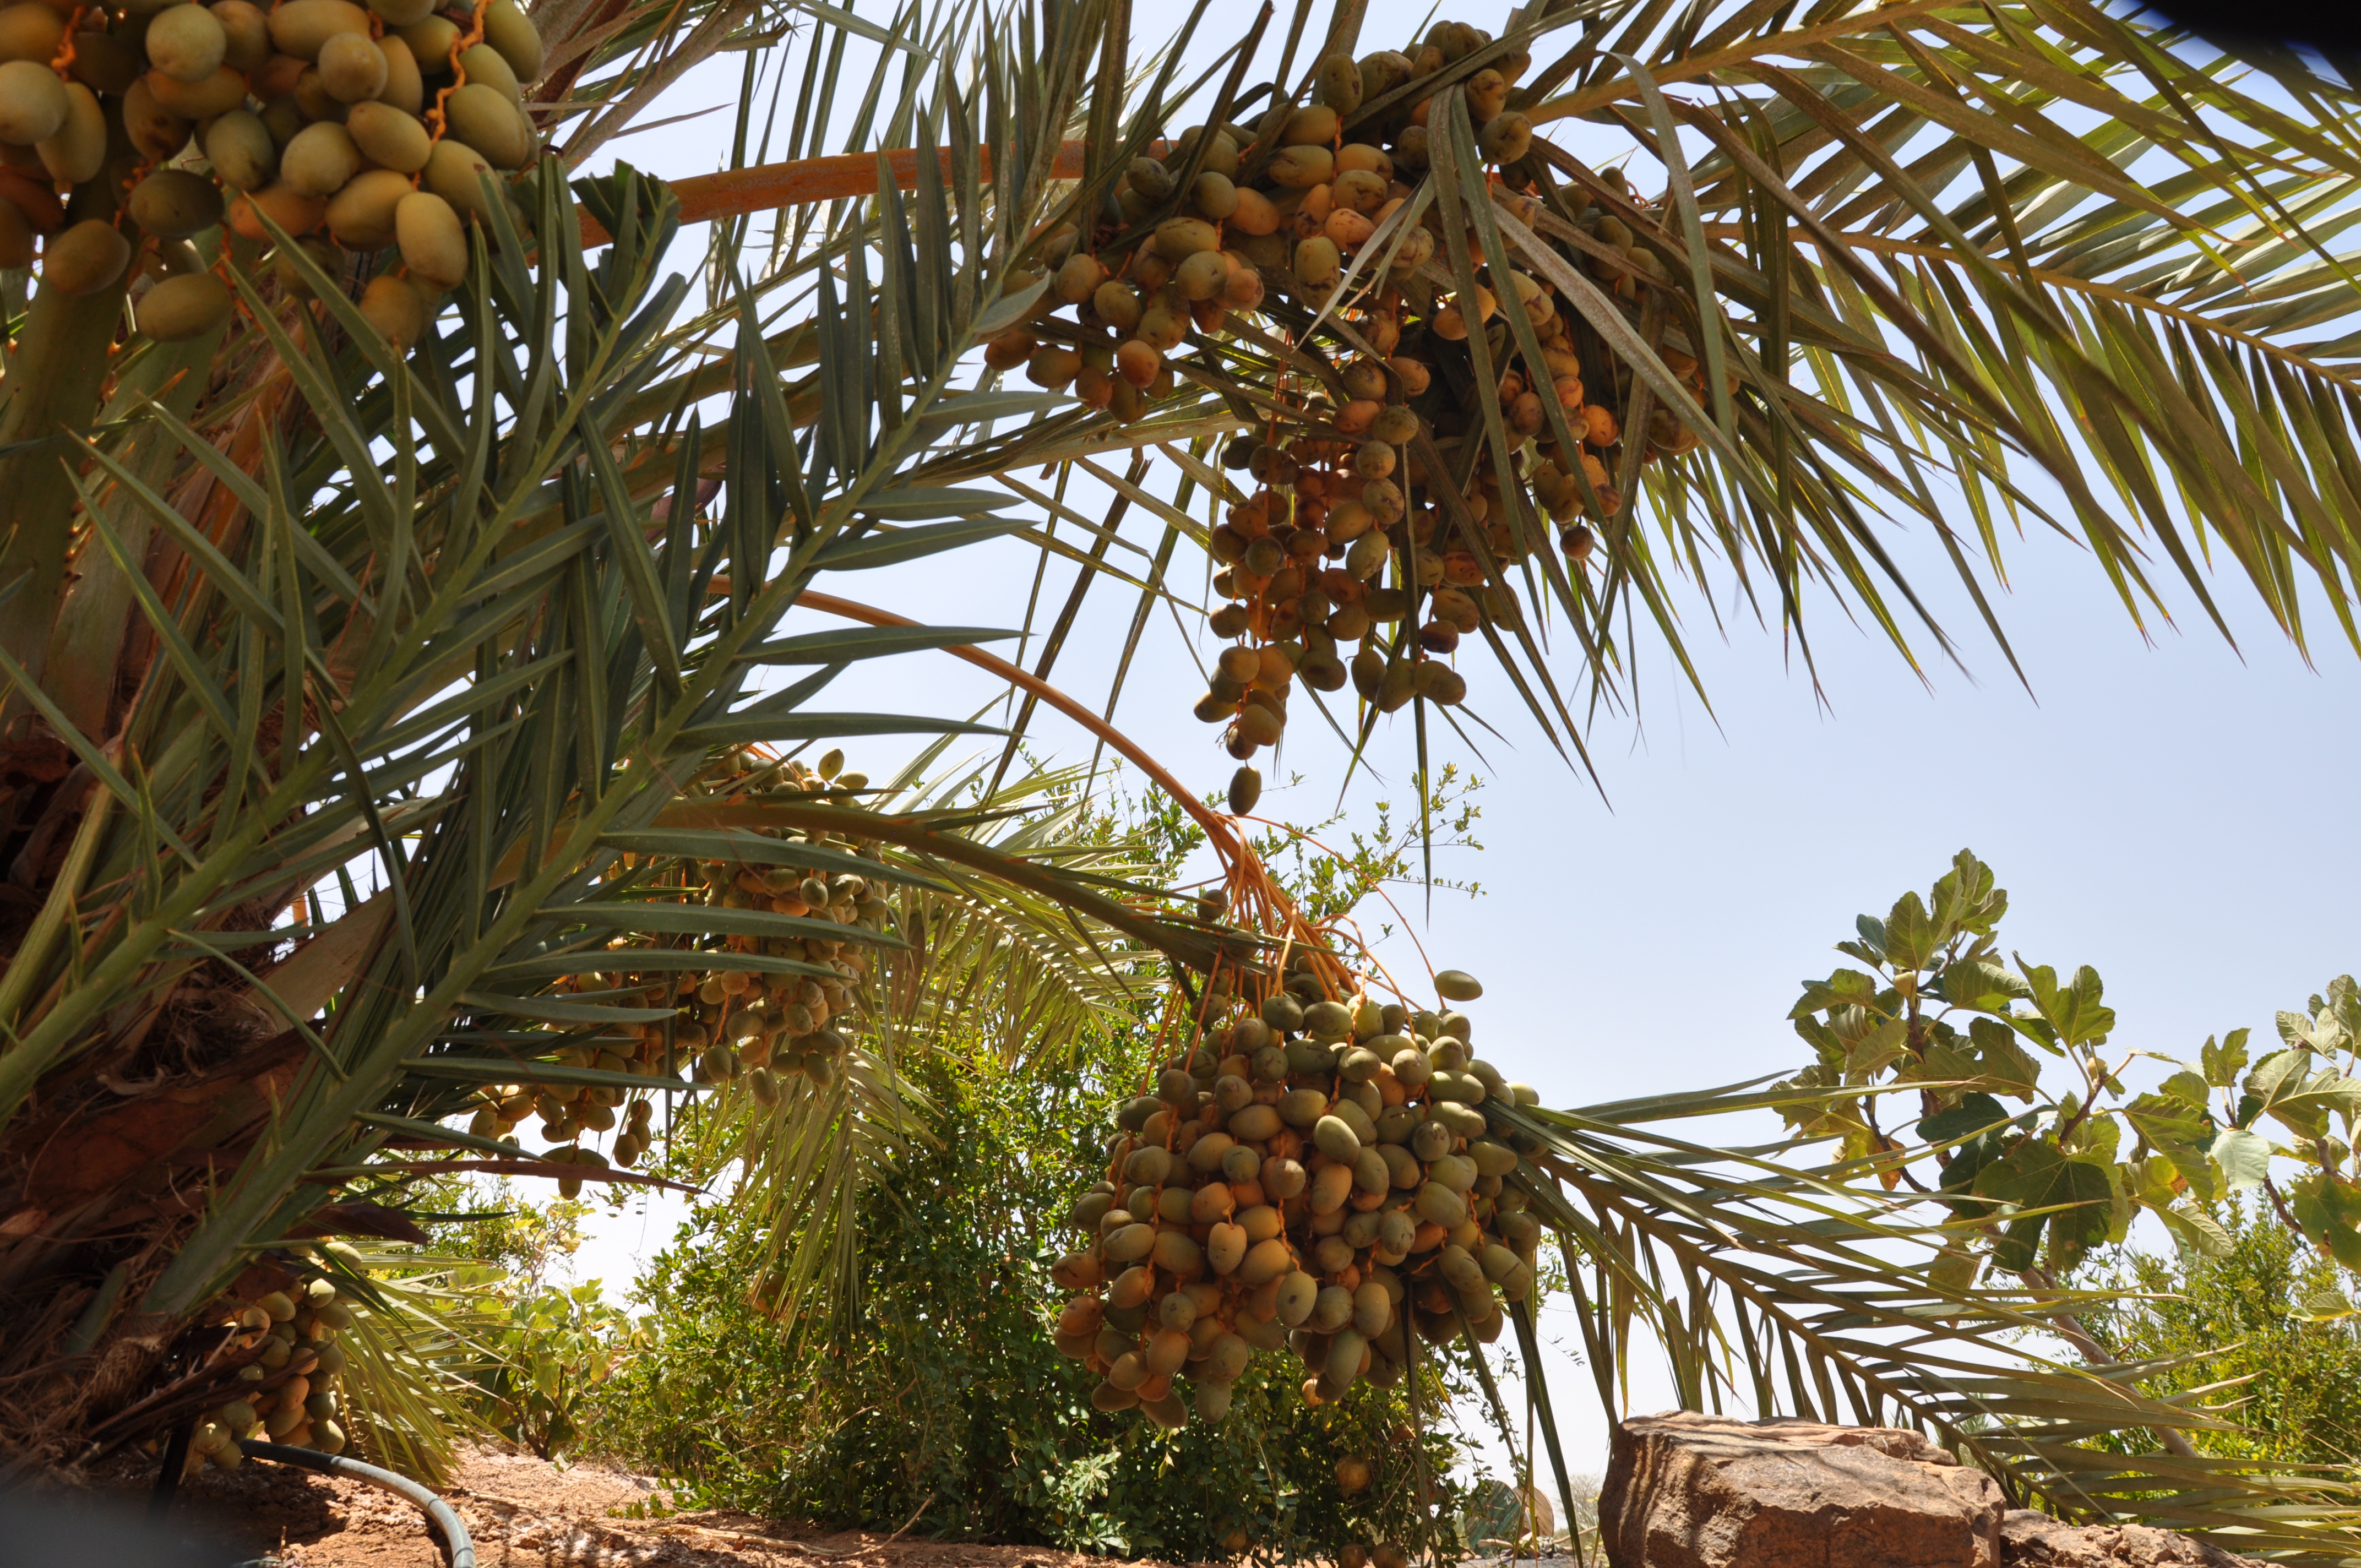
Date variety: Boumajhoul